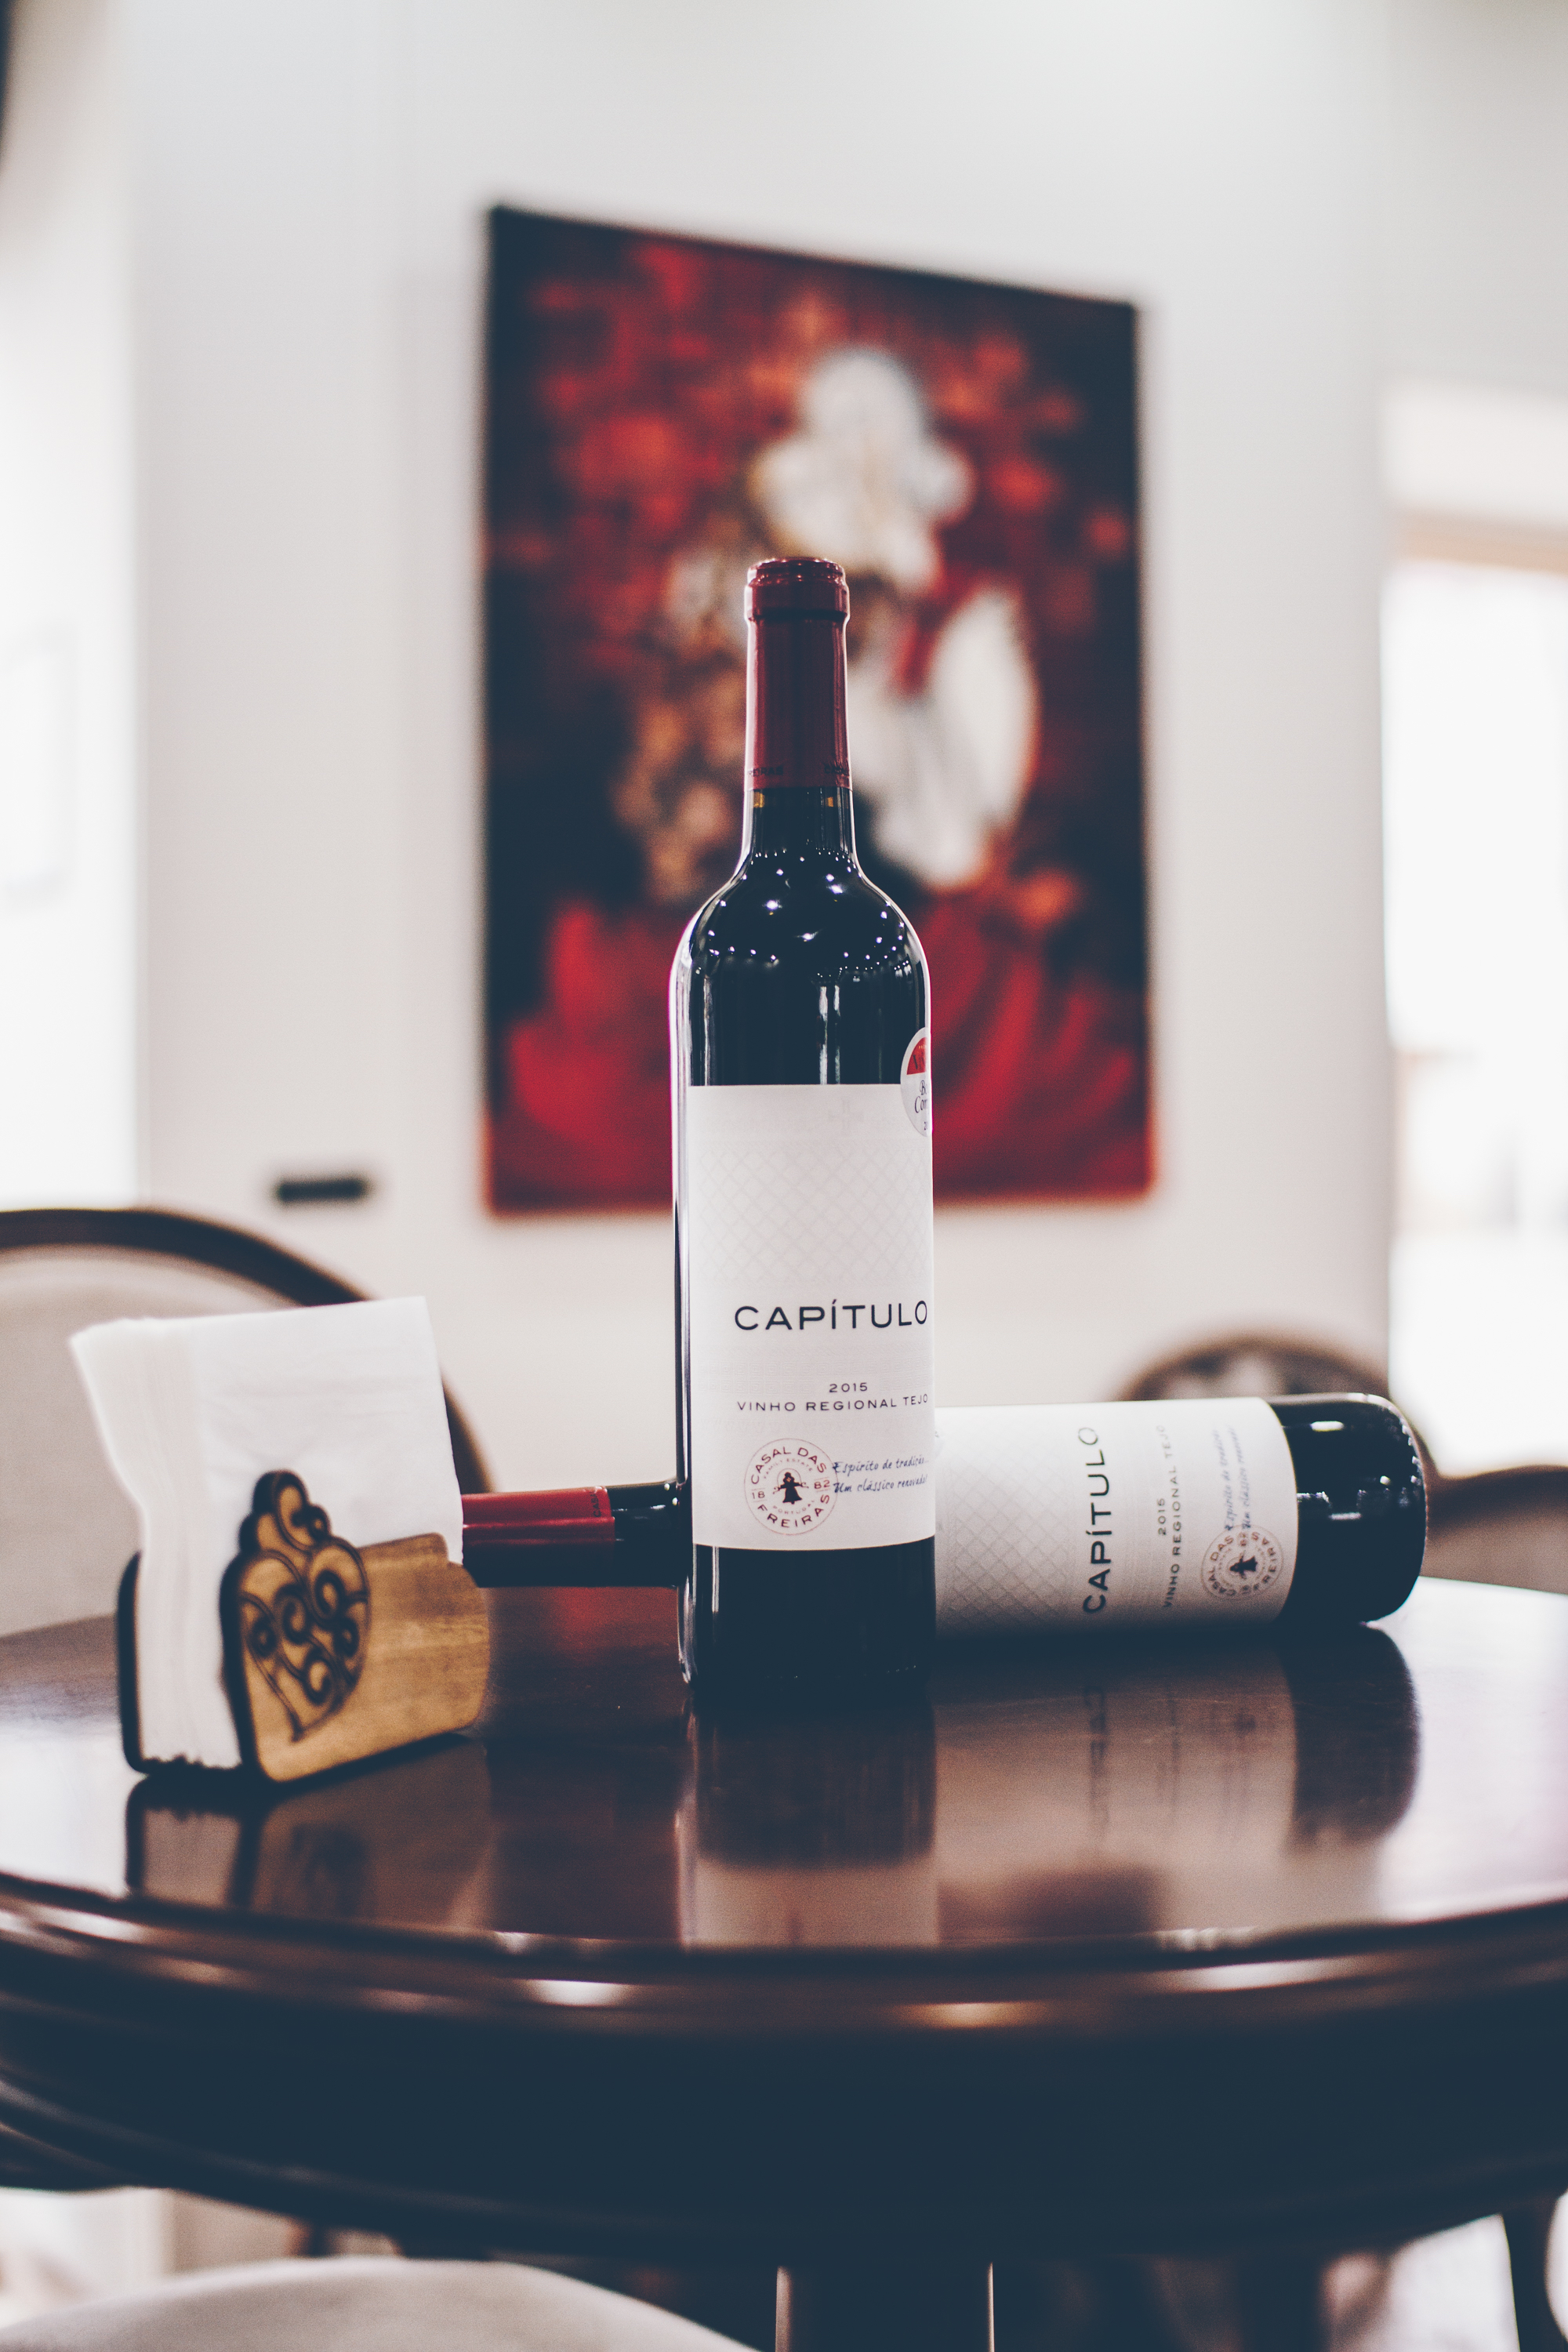
table, wine, white, red, drink, bottle, black, red wine, napkin, wine bottle, brand, design, photograph, distilled beverage